Sociology of the Internet

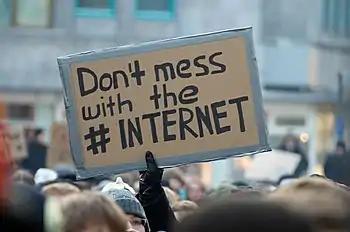
Anti-internet censorship protest in Frankfurt, Germany

The sociology of the Internet (or the social psychology of the internet) involves the application of sociological or social psychological theory and method to the Internet as a source of information and communication. The overlapping field of digital sociology focuses on understanding the use of digital media as part of everyday life, and how these various technologies contribute to patterns of human behavior, social relationships, and concepts of the self. Sociologists are concerned with the social implications of the technology; new social networks, virtual communities and ways of interaction that have arisen, as well as issues related to cyber crime.